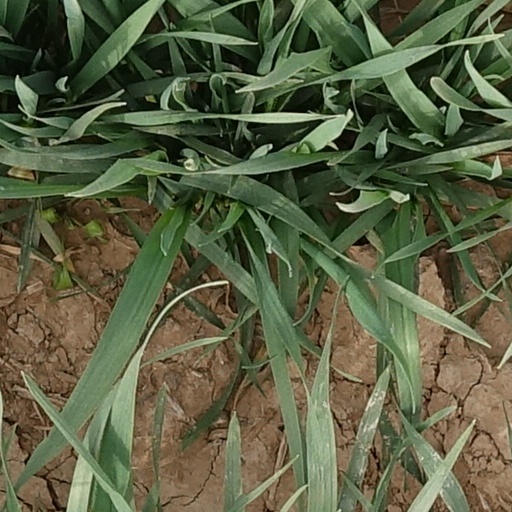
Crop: wheat